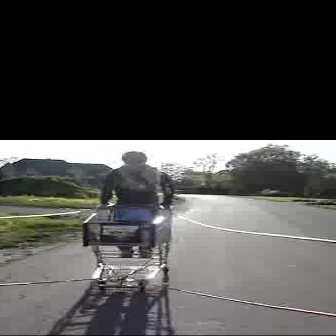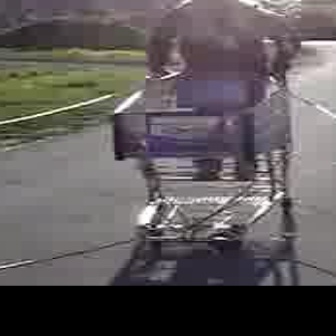
  Please identify the target specified by the bounding box [80,203,169,291] in the first image and locate it in the second image. Return the coordinates in [x_min,y_min,x_max,y_max] format.
Answer: [116,68,294,246]